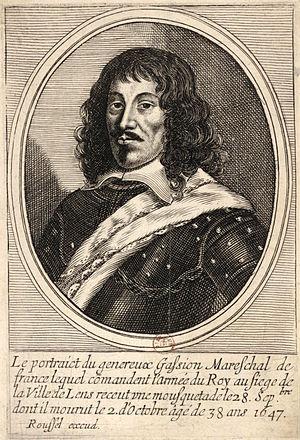
Portrait du maréchal Jean Gassion
Savinien de Cyrano, dit de Bergerac, est un écrivain français, né à Paris, rue des Deux-Portes, baptisé le 6 mars 1619 en l'église Saint-Sauveur et mort à Sannois le 28 juillet 1655.